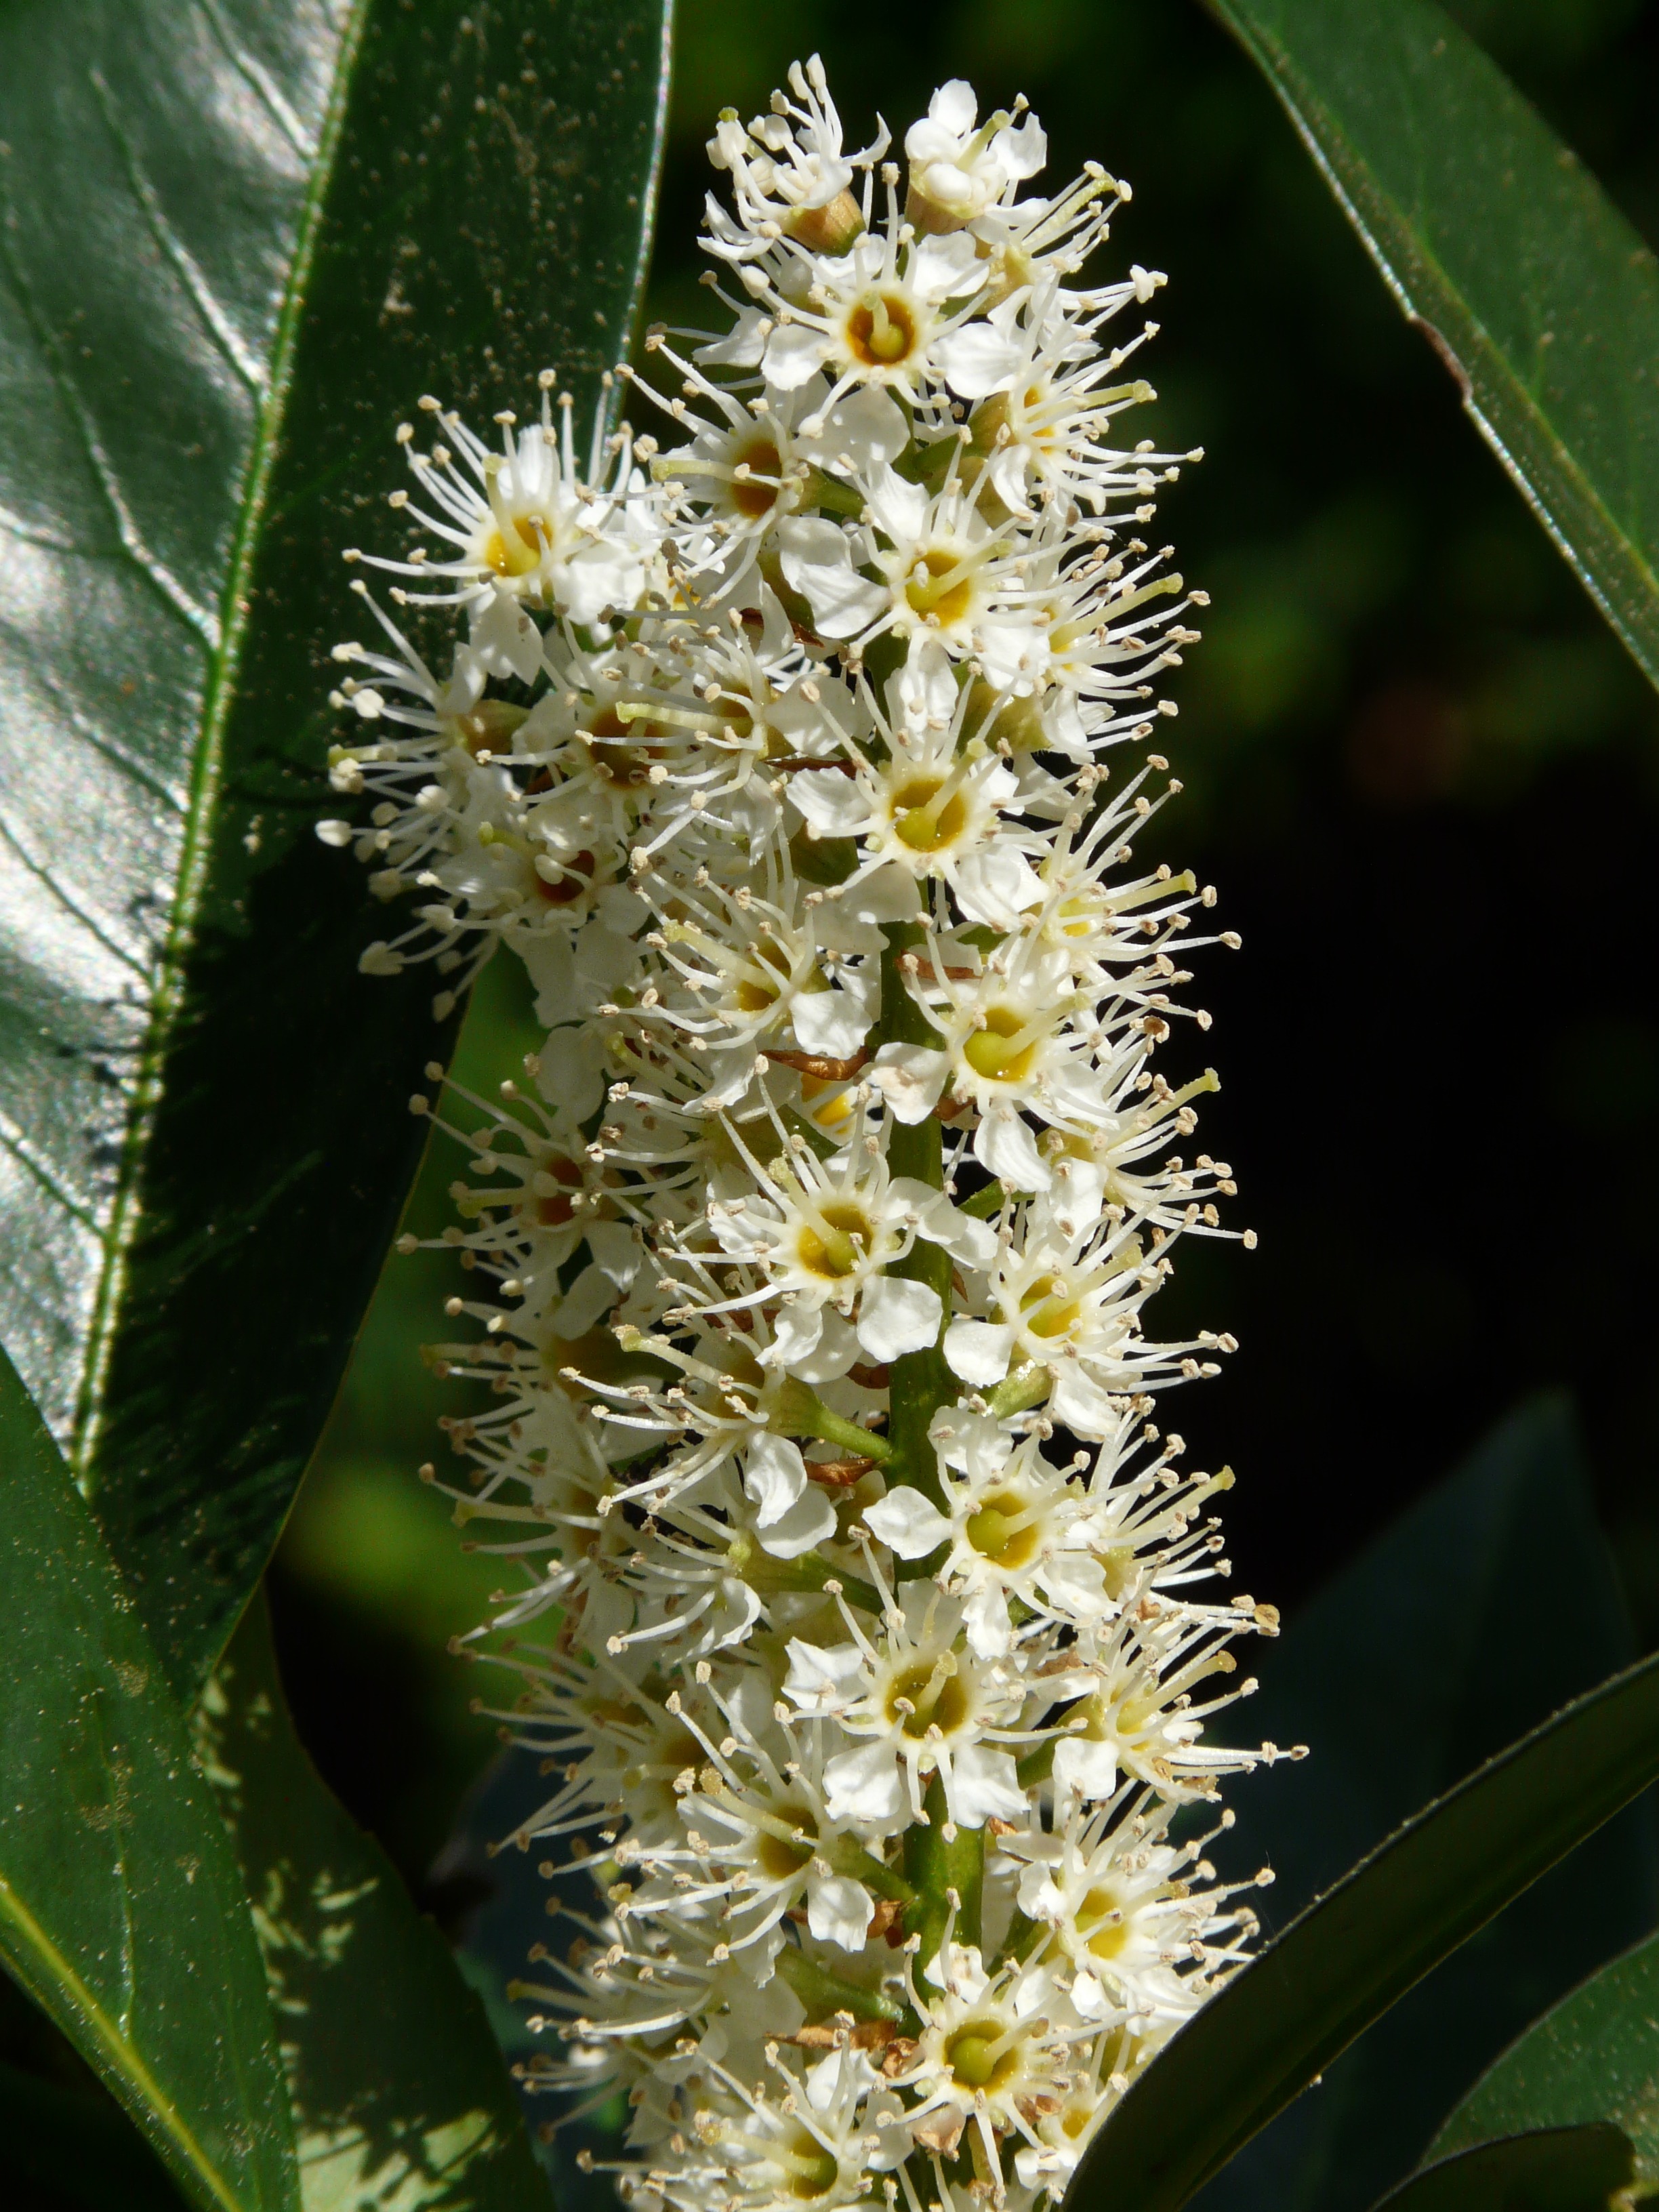
blossom, plant, flower, bloom, bush, spring, produce, botany, flora, wildflower, shrub, laurel, macro photography, flowering plant, land plant, laurel blossom